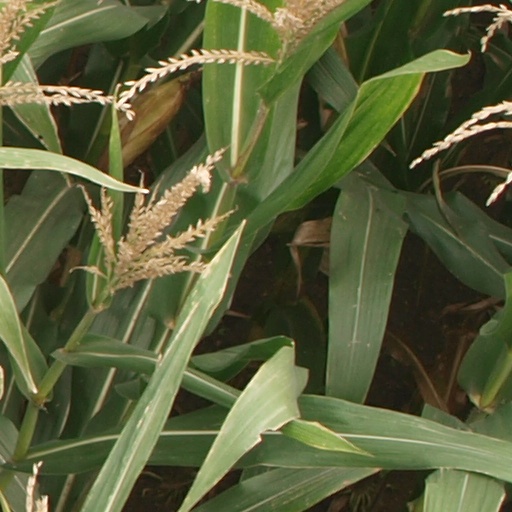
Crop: maize; corn